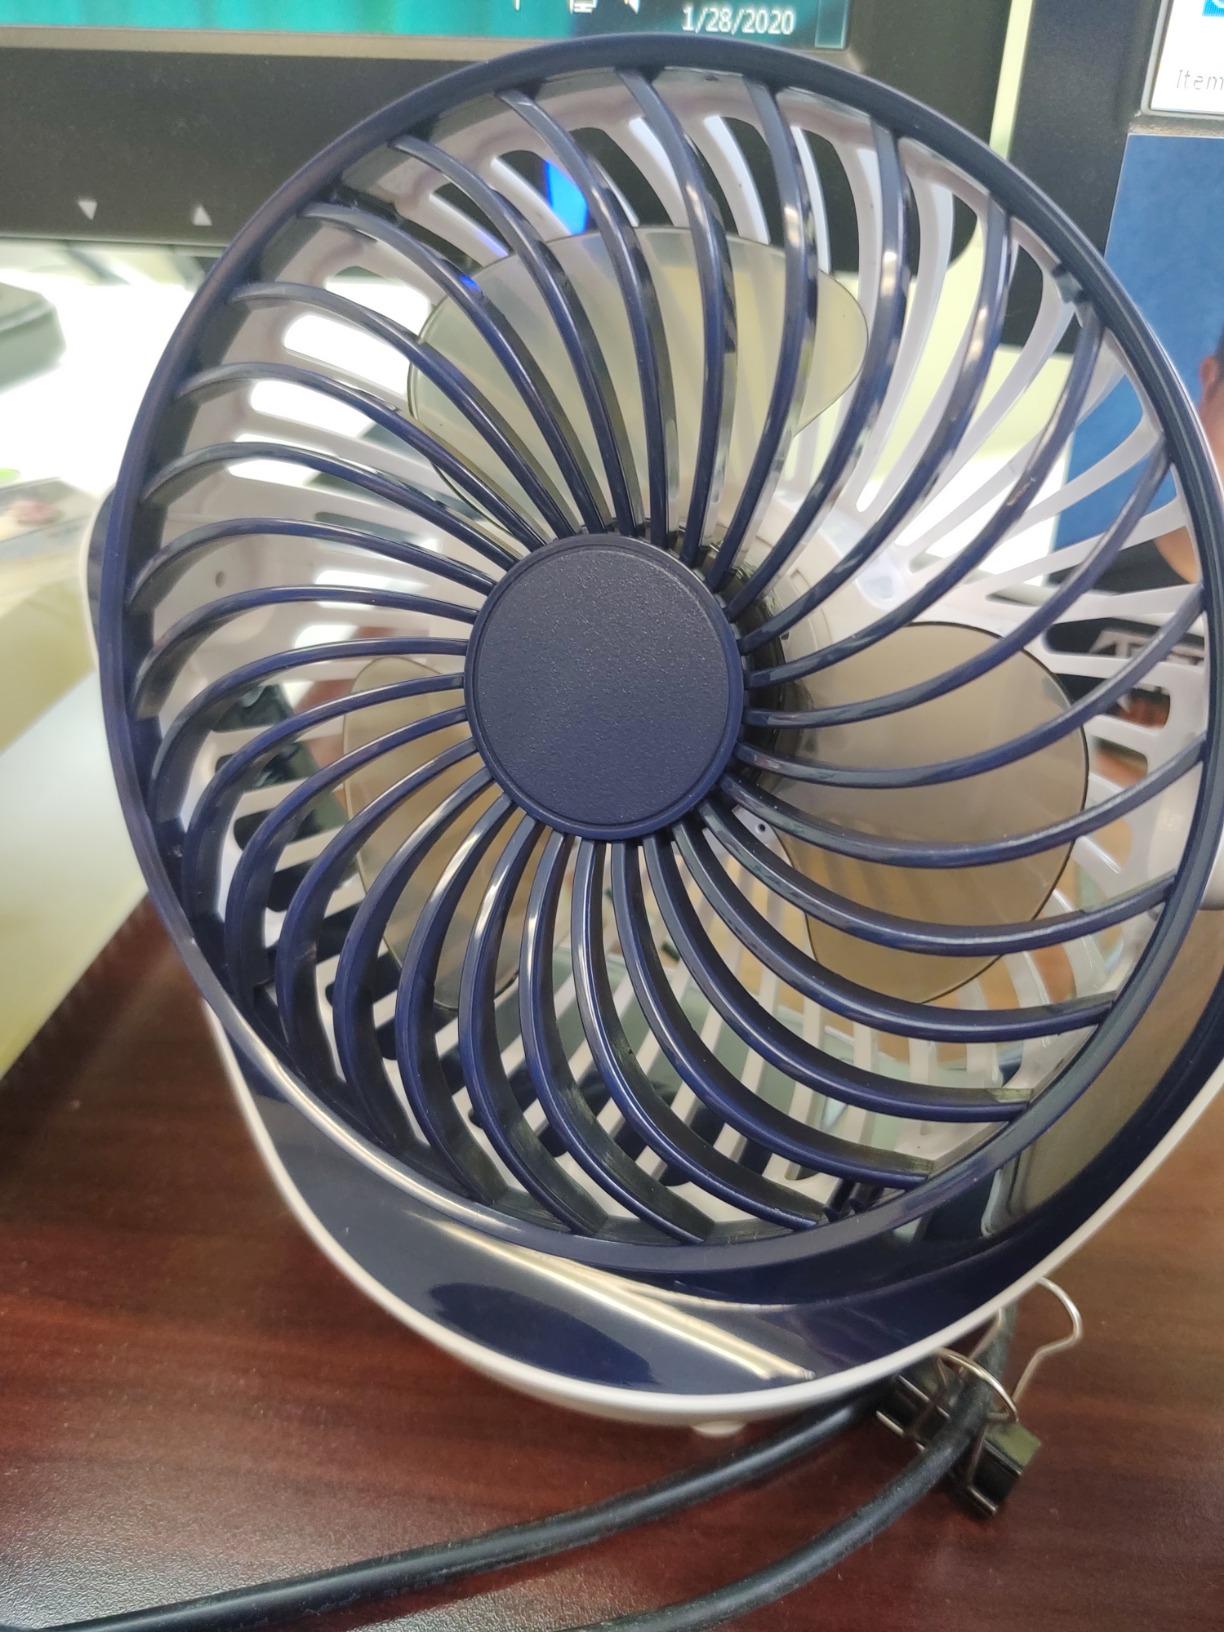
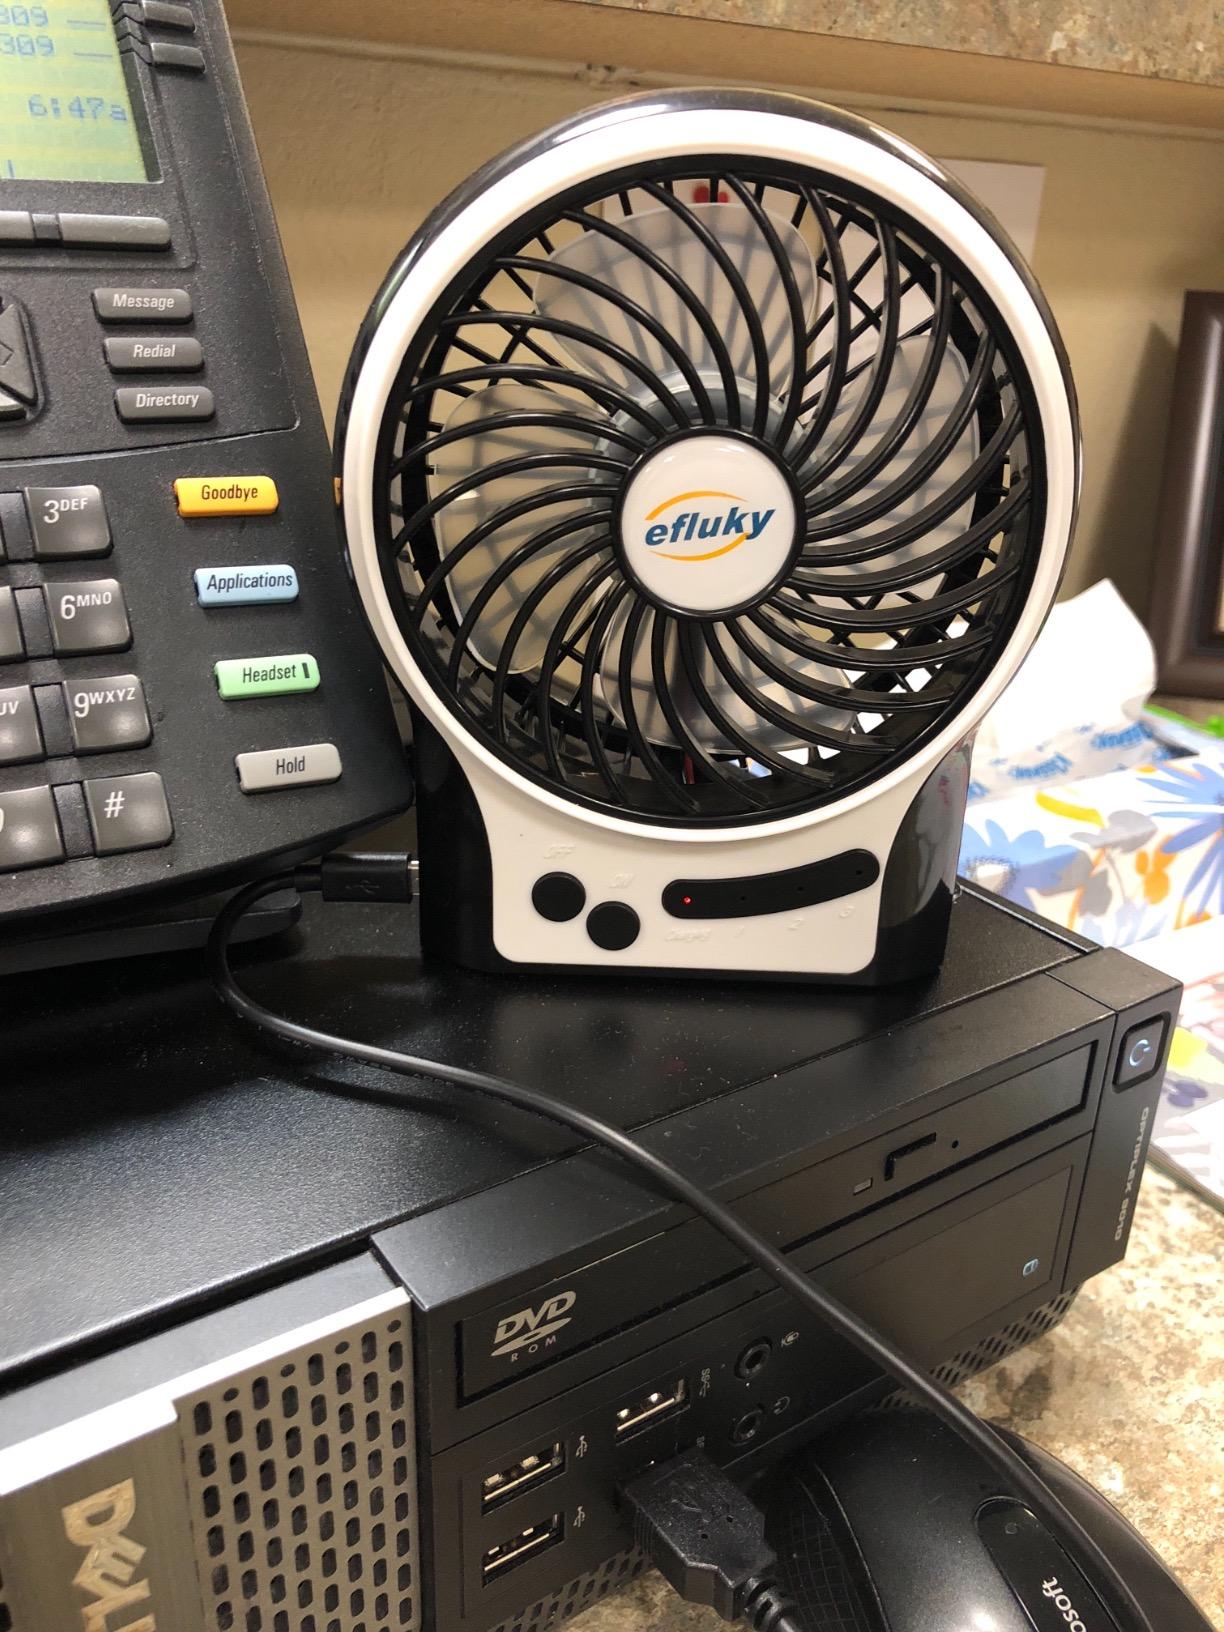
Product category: fan
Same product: no